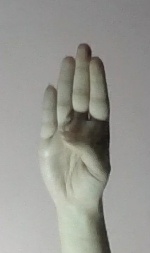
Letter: kaaf